Civil Practice Law and Rules

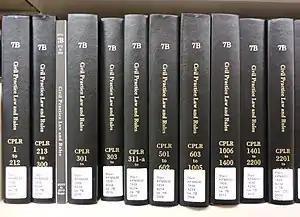
Volumes of the McKinney's annotated version of the CPLR

The New York Civil Practice Law and Rules (CPLR) is chapter 8 of the "Consolidated Laws of New York" and governs legal procedure in the Unified Court System such as jurisdiction, venue, and pleadings, as well certain areas of substantive law such as the statute of limitations and joint and several liability.